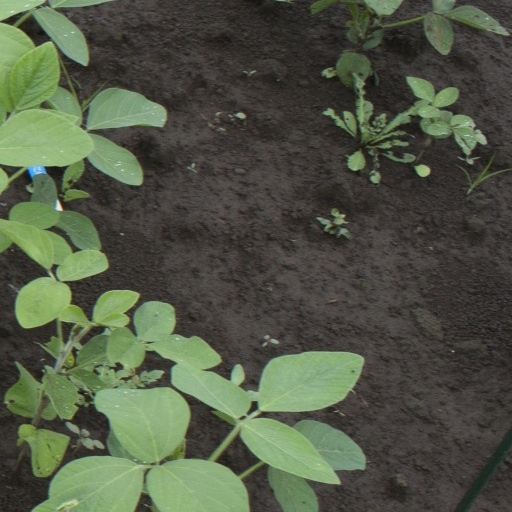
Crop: soybean